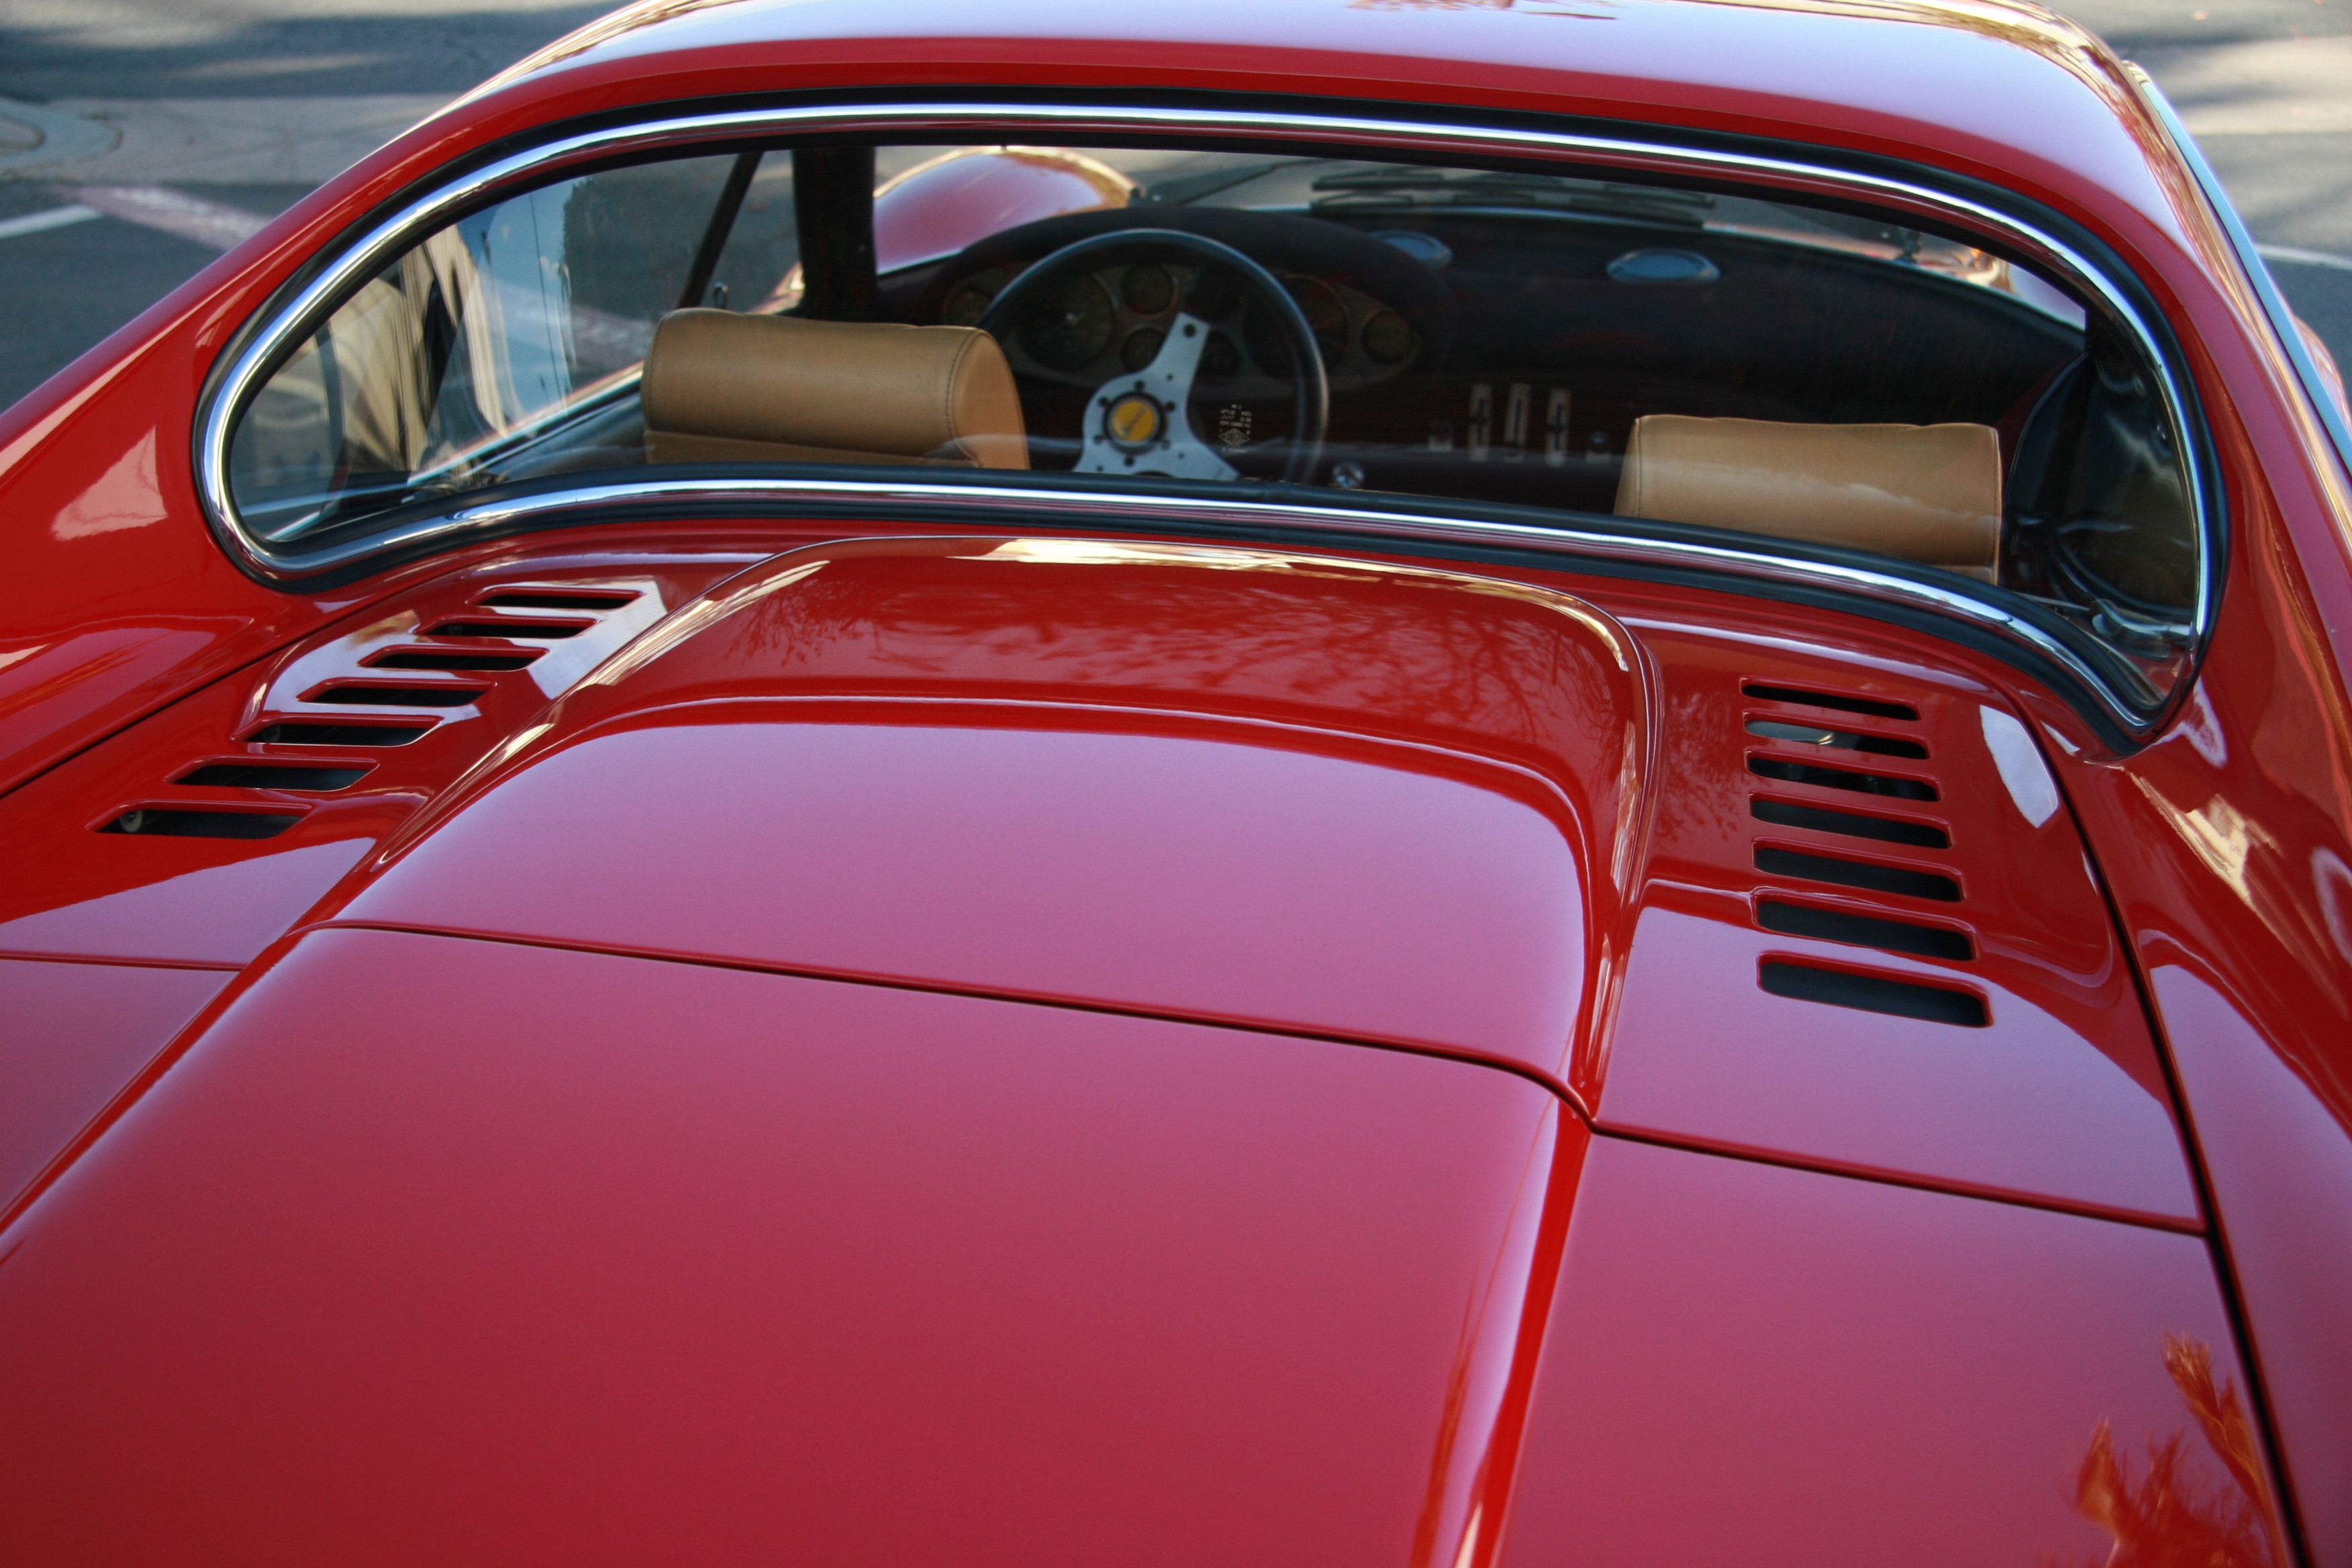
car, vintage, wheel, automobile, red, vehicle, sports car, motor vehicle, supercar, classic, convertible, porsche, rear, ferarri, antique car, dino, land vehicle, volkswagen beetle, automobile make, automotive exterior, automotive design, luxury vehicle, subcompact car